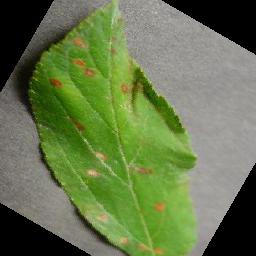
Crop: apple
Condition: cedar_rust